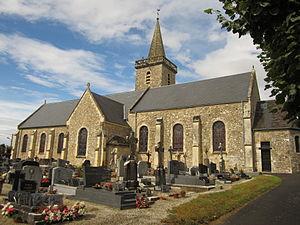
Varenguebec, Manche
Varenguebec est une commune française, située dans le département de la Manche en région Normandie, peuplée de 323 habitants.